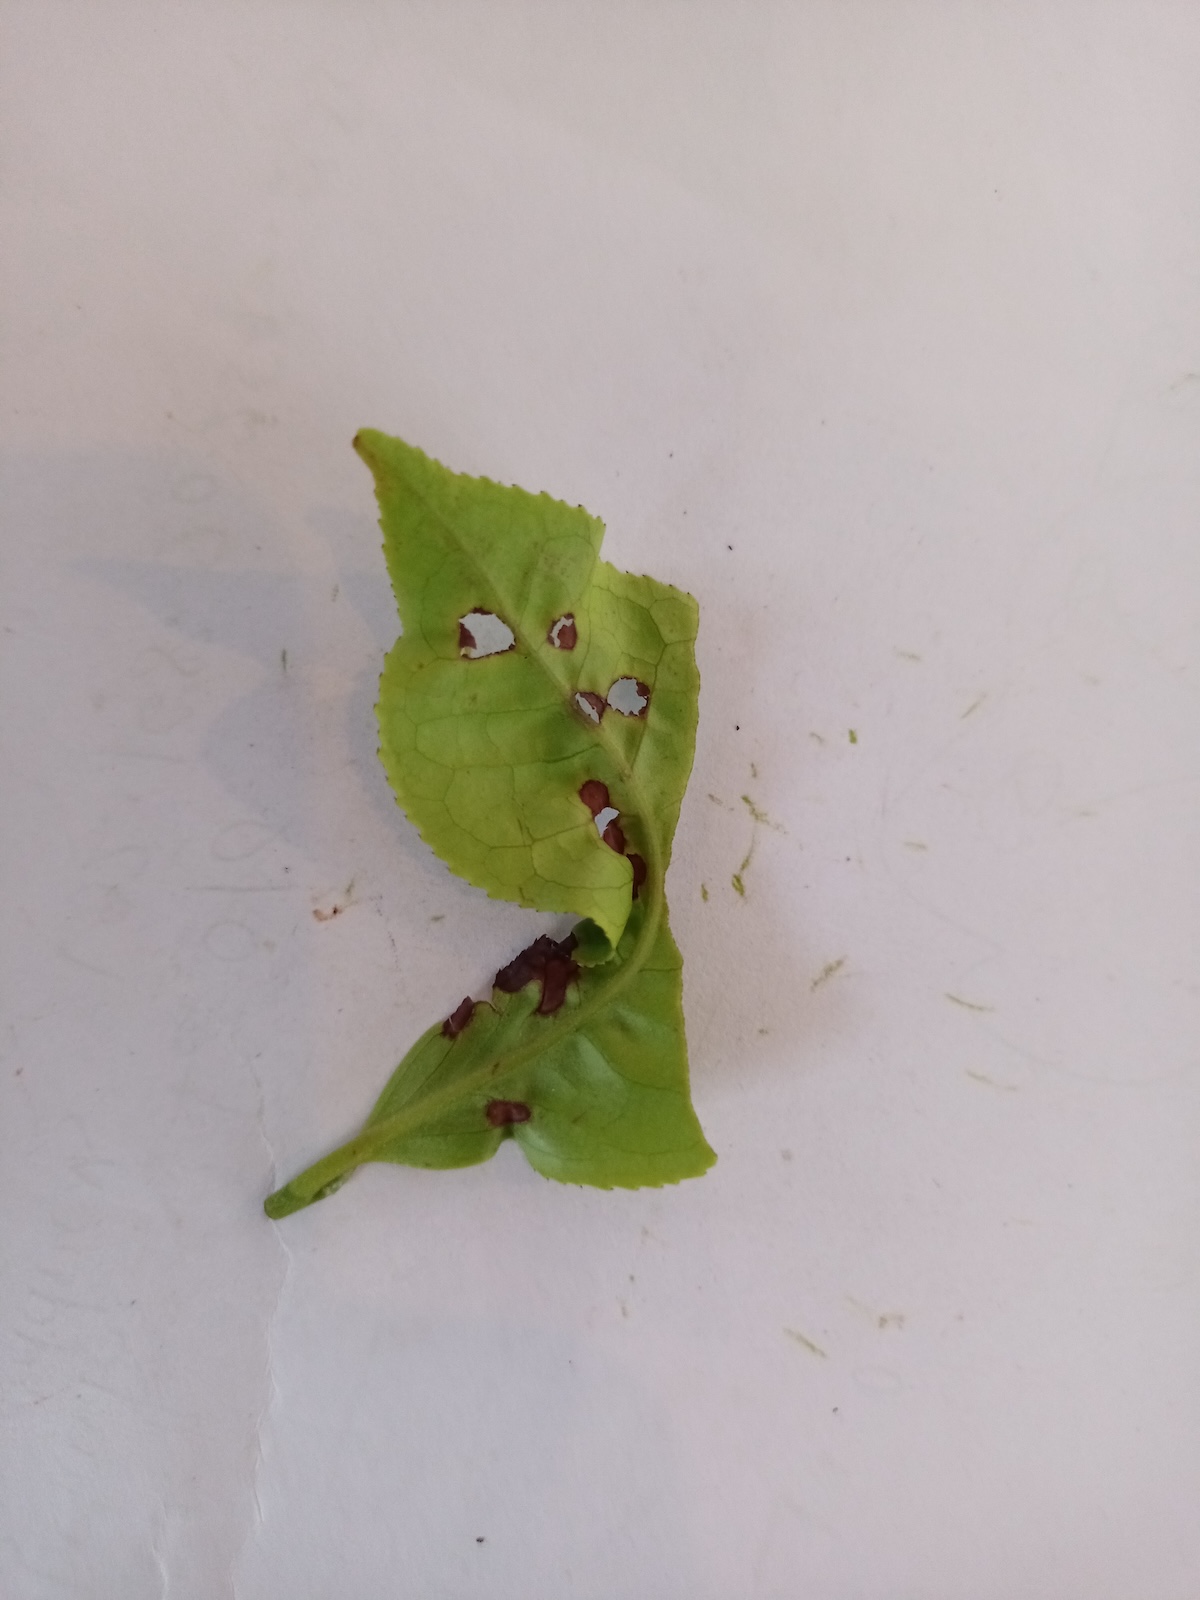
Label: Green mirid bug